Mercury Seven

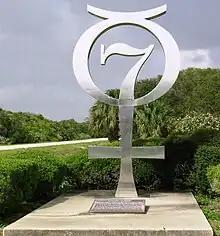
Silver memorial in the form of a combined 7 and Mercury symbol

The Mercury spacecraft was less finished than the astronauts' previous vehicles. After watching an Atlas rocket explode during launch on May 18, 1959, they publicly joked "I'm glad they got that out of the way"typical gallows humor that test pilots used to cope with dangerbut privately calculated that one of the seven would die during Project Mercury. The astronauts participated in the project's design and planning, dividing the work between them. Carpenter had training in airborne electronics and celestial navigation, so he assumed responsibility for the spacecraft's communications and navigation systems. Grissom had a degree in mechanical engineering, so he became responsible for the attitude control systems. Glenn had experience flying many types of aircraft, so he oversaw the cockpit layout. Schirra drew responsibility for the life support systems and the pressure suits. Drawing on his experience as a Naval officer, Shepard looked after the tracking network and liaised with the Navy on recovery operations. Cooper and Slayton were Air Force officers with engineering backgrounds, so they dealt with the Redstone Arsenal and Convair, who built the Redstone and Atlas boosters used by Project Mercury. The astronauts affected the design of the Mercury spacecraft in significant ways, insisting that a window be installed, and pressing for a greater degree of astronaut autonomy in flying the spacecraft.